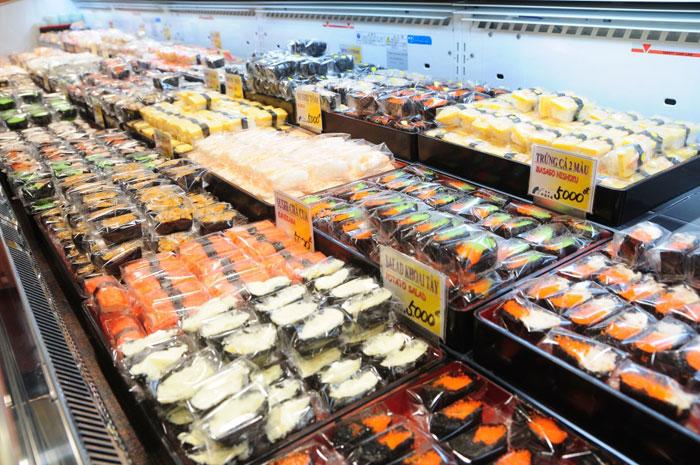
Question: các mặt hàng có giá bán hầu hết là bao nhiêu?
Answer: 5 000 đồng